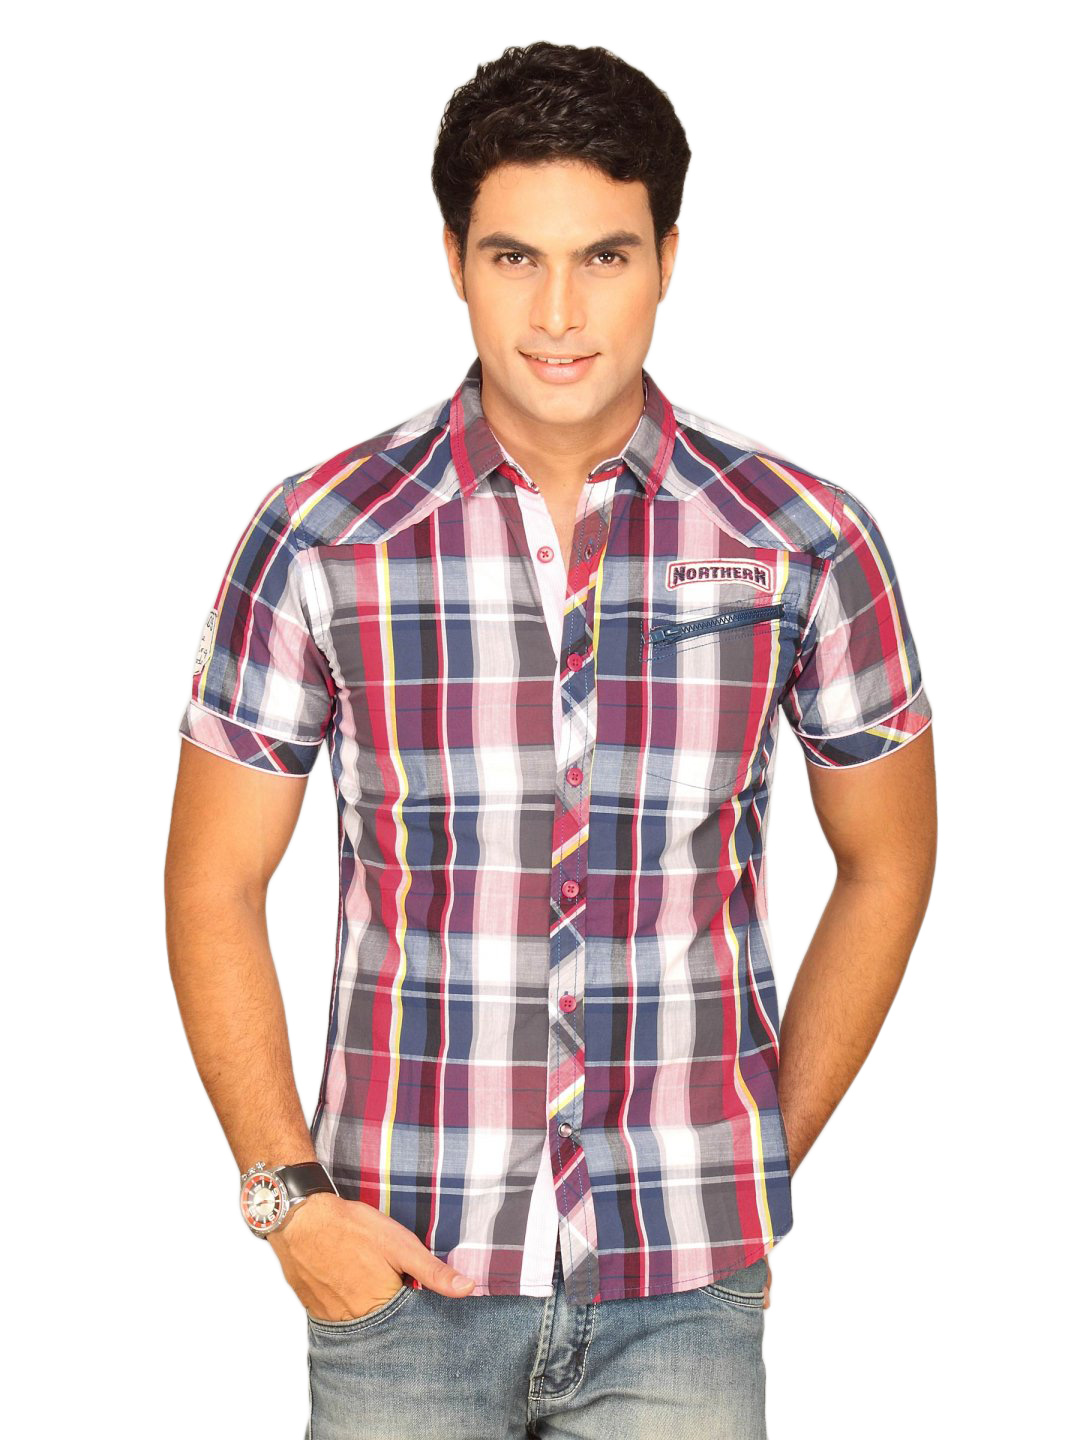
Locomotive Men Red Checked Shirt
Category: Apparel / Topwear / Shirts
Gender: Men
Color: Red
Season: Summer 2011
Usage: Casual